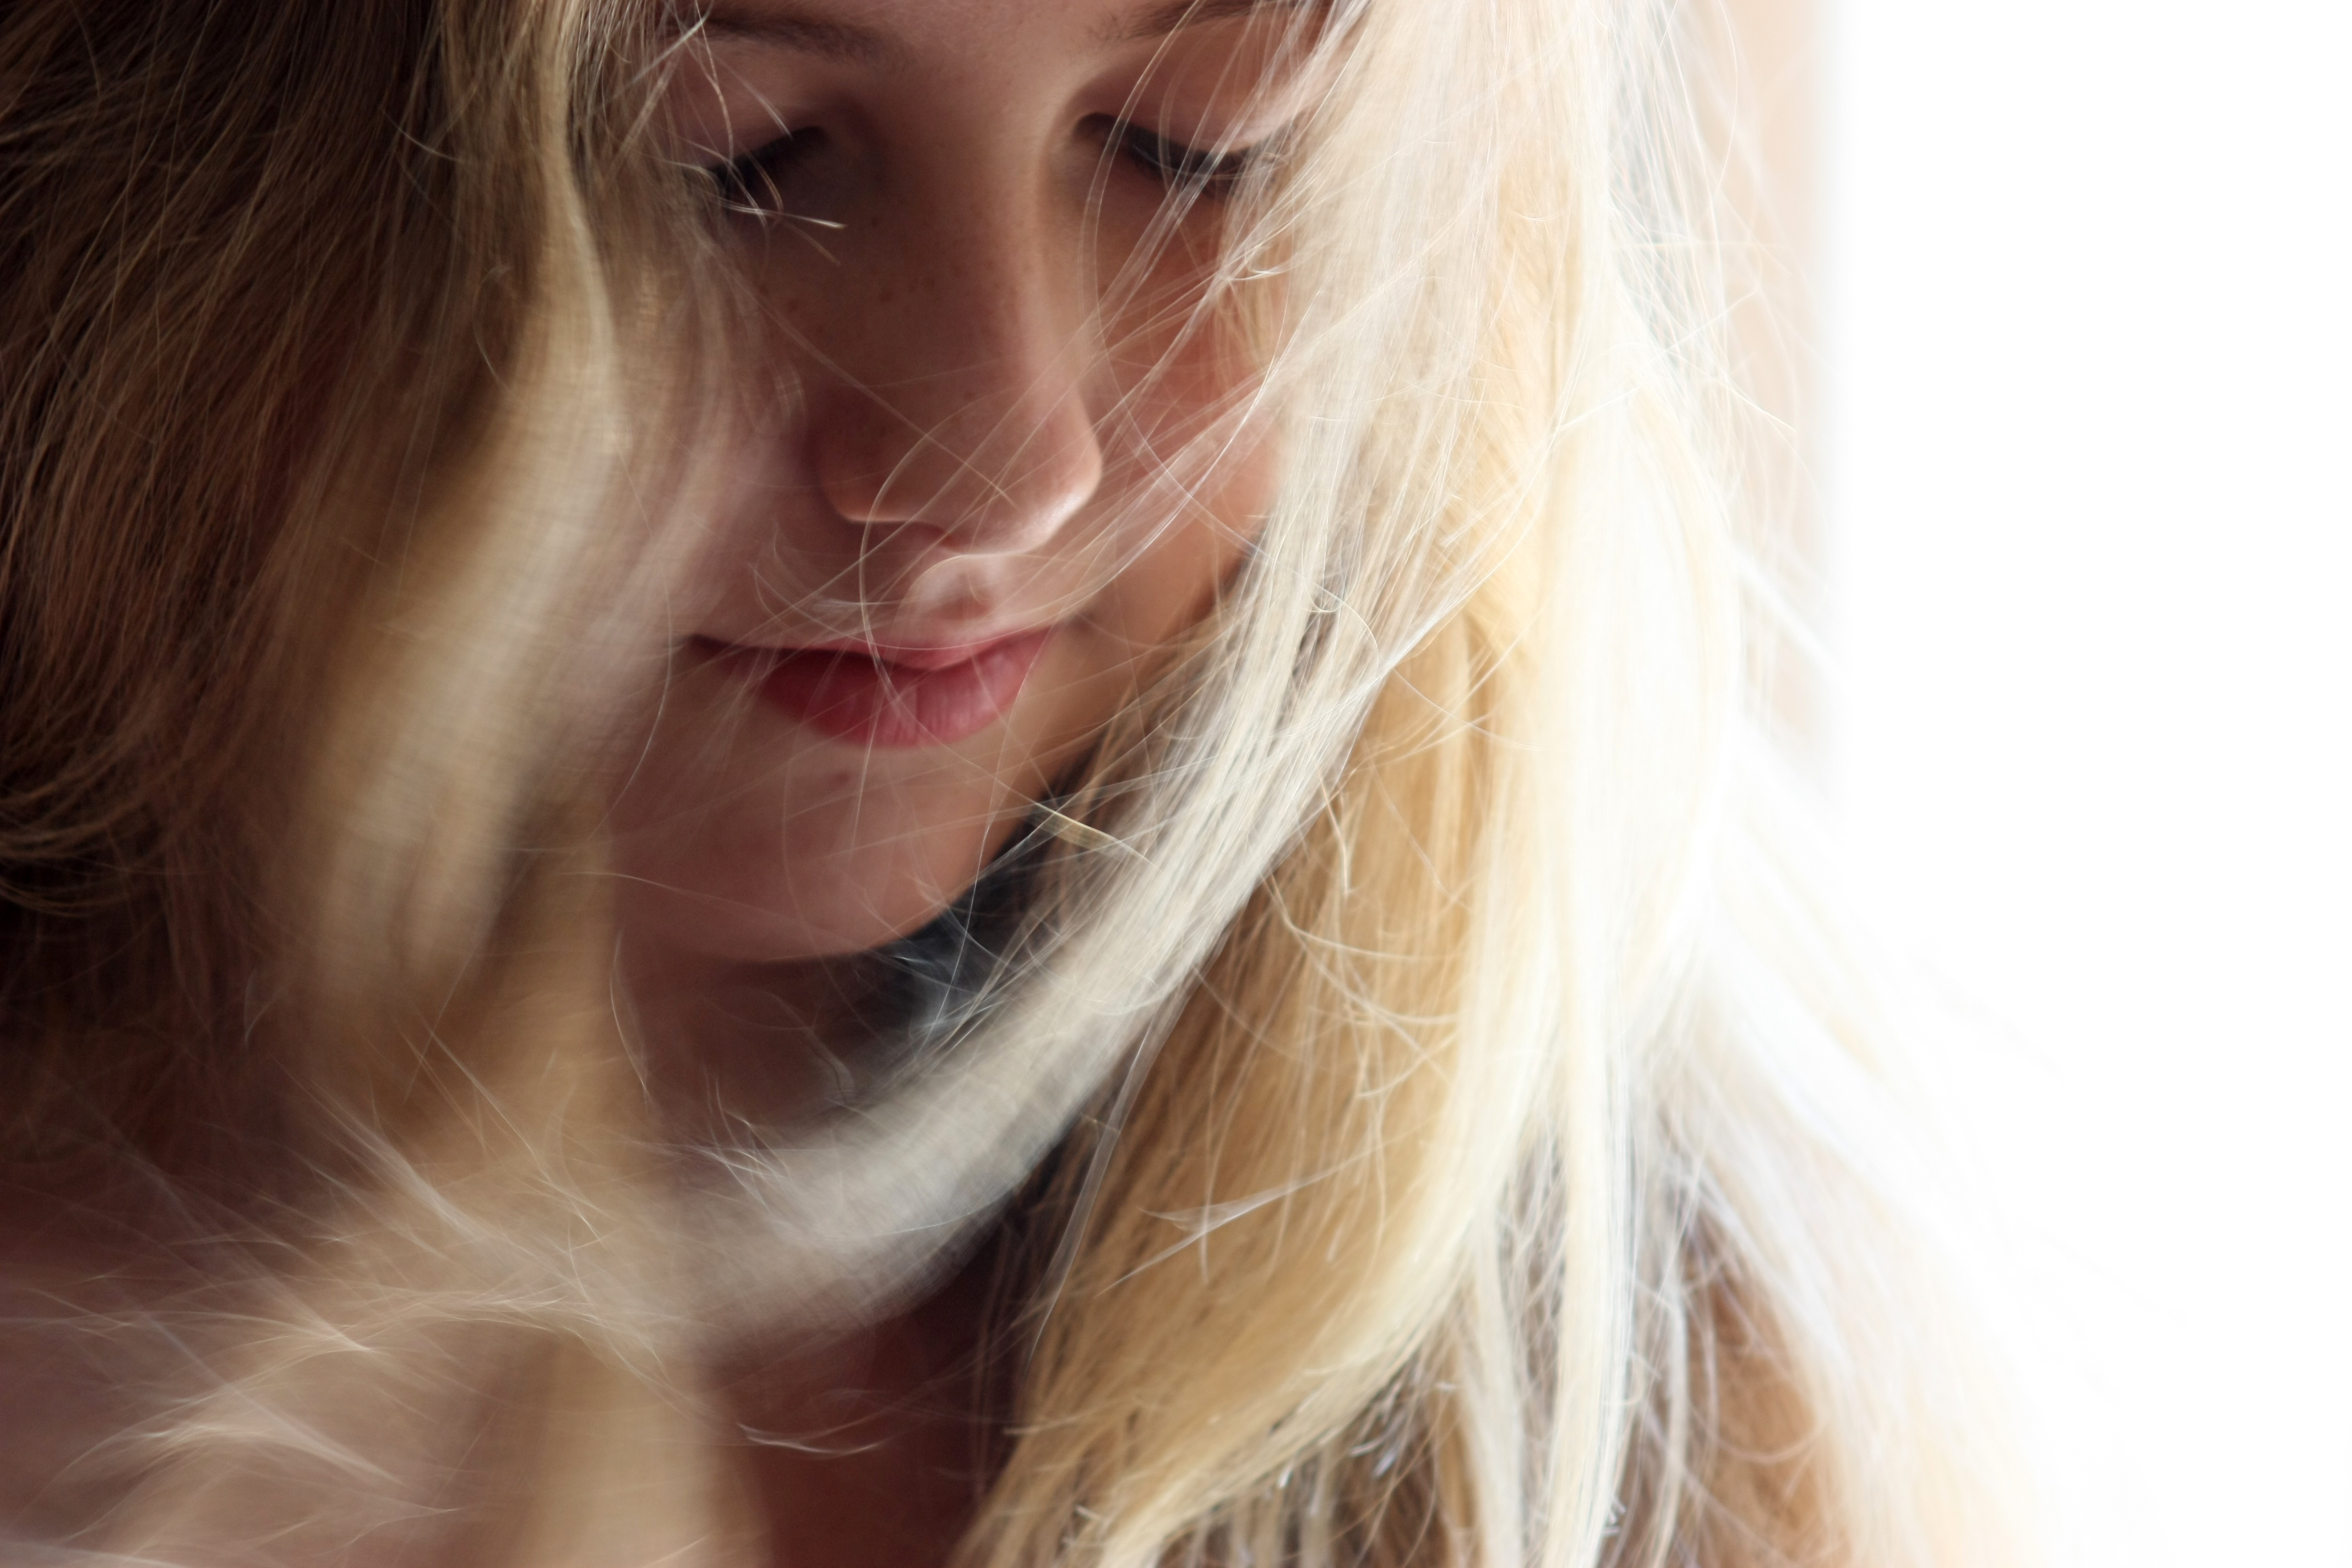
person, girl, woman, hair, photography, portrait, model, ear, facial expression, lip, hairstyle, mouth, long hair, close up, human body, face, nose, eye, head, skin, beauty, blond, organ, emotion, photo shoot, brown hair, portrait photography, human hair color